Catholic University of Portugal

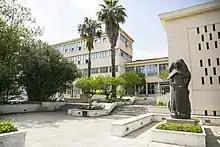
Faculty of Human Sciences (Lisbon)

Founded in 1972, the Faculty of Human Sciences offers programmes focused on communication sciences, social sciences, culture studies, philosophy and psychology. The faculty went through a restructuring process in 1991, after the establishing of the Faculties of Law and of Economics and Business Sciences, implementing new degree programmes. Throughout the years, the Faculty has been acknowledged by Eduniversal, which annually evaluates thousands of programmes in 30 fields of knowledge, prepares the ranking based on the reputation of the courses, the level of employability and the degree of student satisfaction.